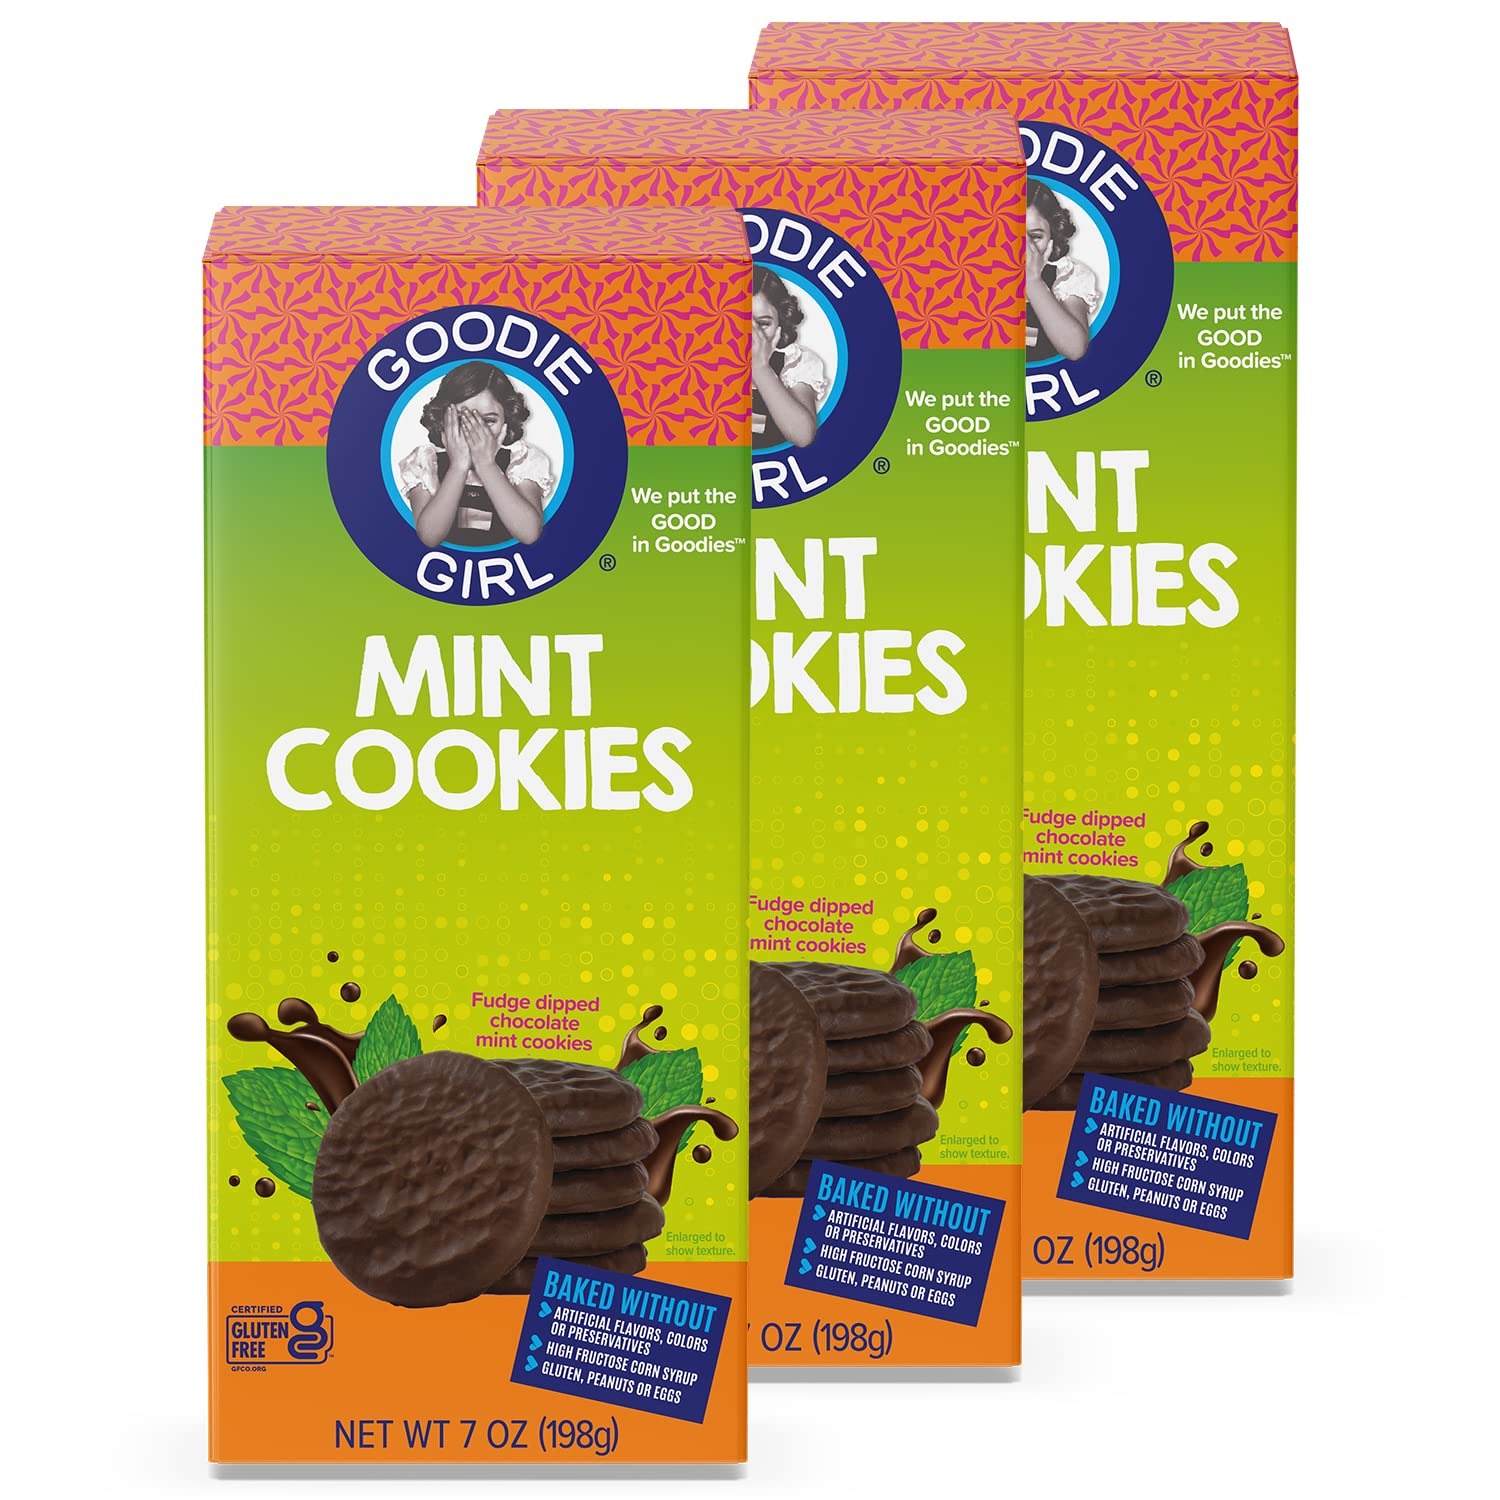
Item Name: Goodie Girl Gluten Free Cookies | Mint Cookies | Gluten Free | Peanut Free | Egg Free | Kosher (7oz Boxes, Pack of 3)
Bullet Point 1: Perfect crispy thin mint chocolate wafer cookies dipped in a smooth rich chocolatey fudge
Bullet Point 2: Contains 3 boxes (7 oz. box). Each box has approximately 24 cookies.
Bullet Point 3: Gluten Free, Peanut Free, Egg Free and Kosher Certified
Bullet Point 4: Contains Milk and Soy
Bullet Point 5: Baked without artificial flavors, colors or preservatives
Bullet Point 6: No High-Fructose Corn Syrup
Product Description: Eat up and rock on! A favorite classic for GOOD reason! The crunchy gluten-free mint wafer covered in a creamy outer layer of fudge tastes so good we know it will brighten your day. Our unique recipe with gluten-free oat flour and naturally delicious ingredients elevates the experience and captures all the good in this mouth-watering treat.
Value: 21.0
Unit: Ounce

Price: 5.23